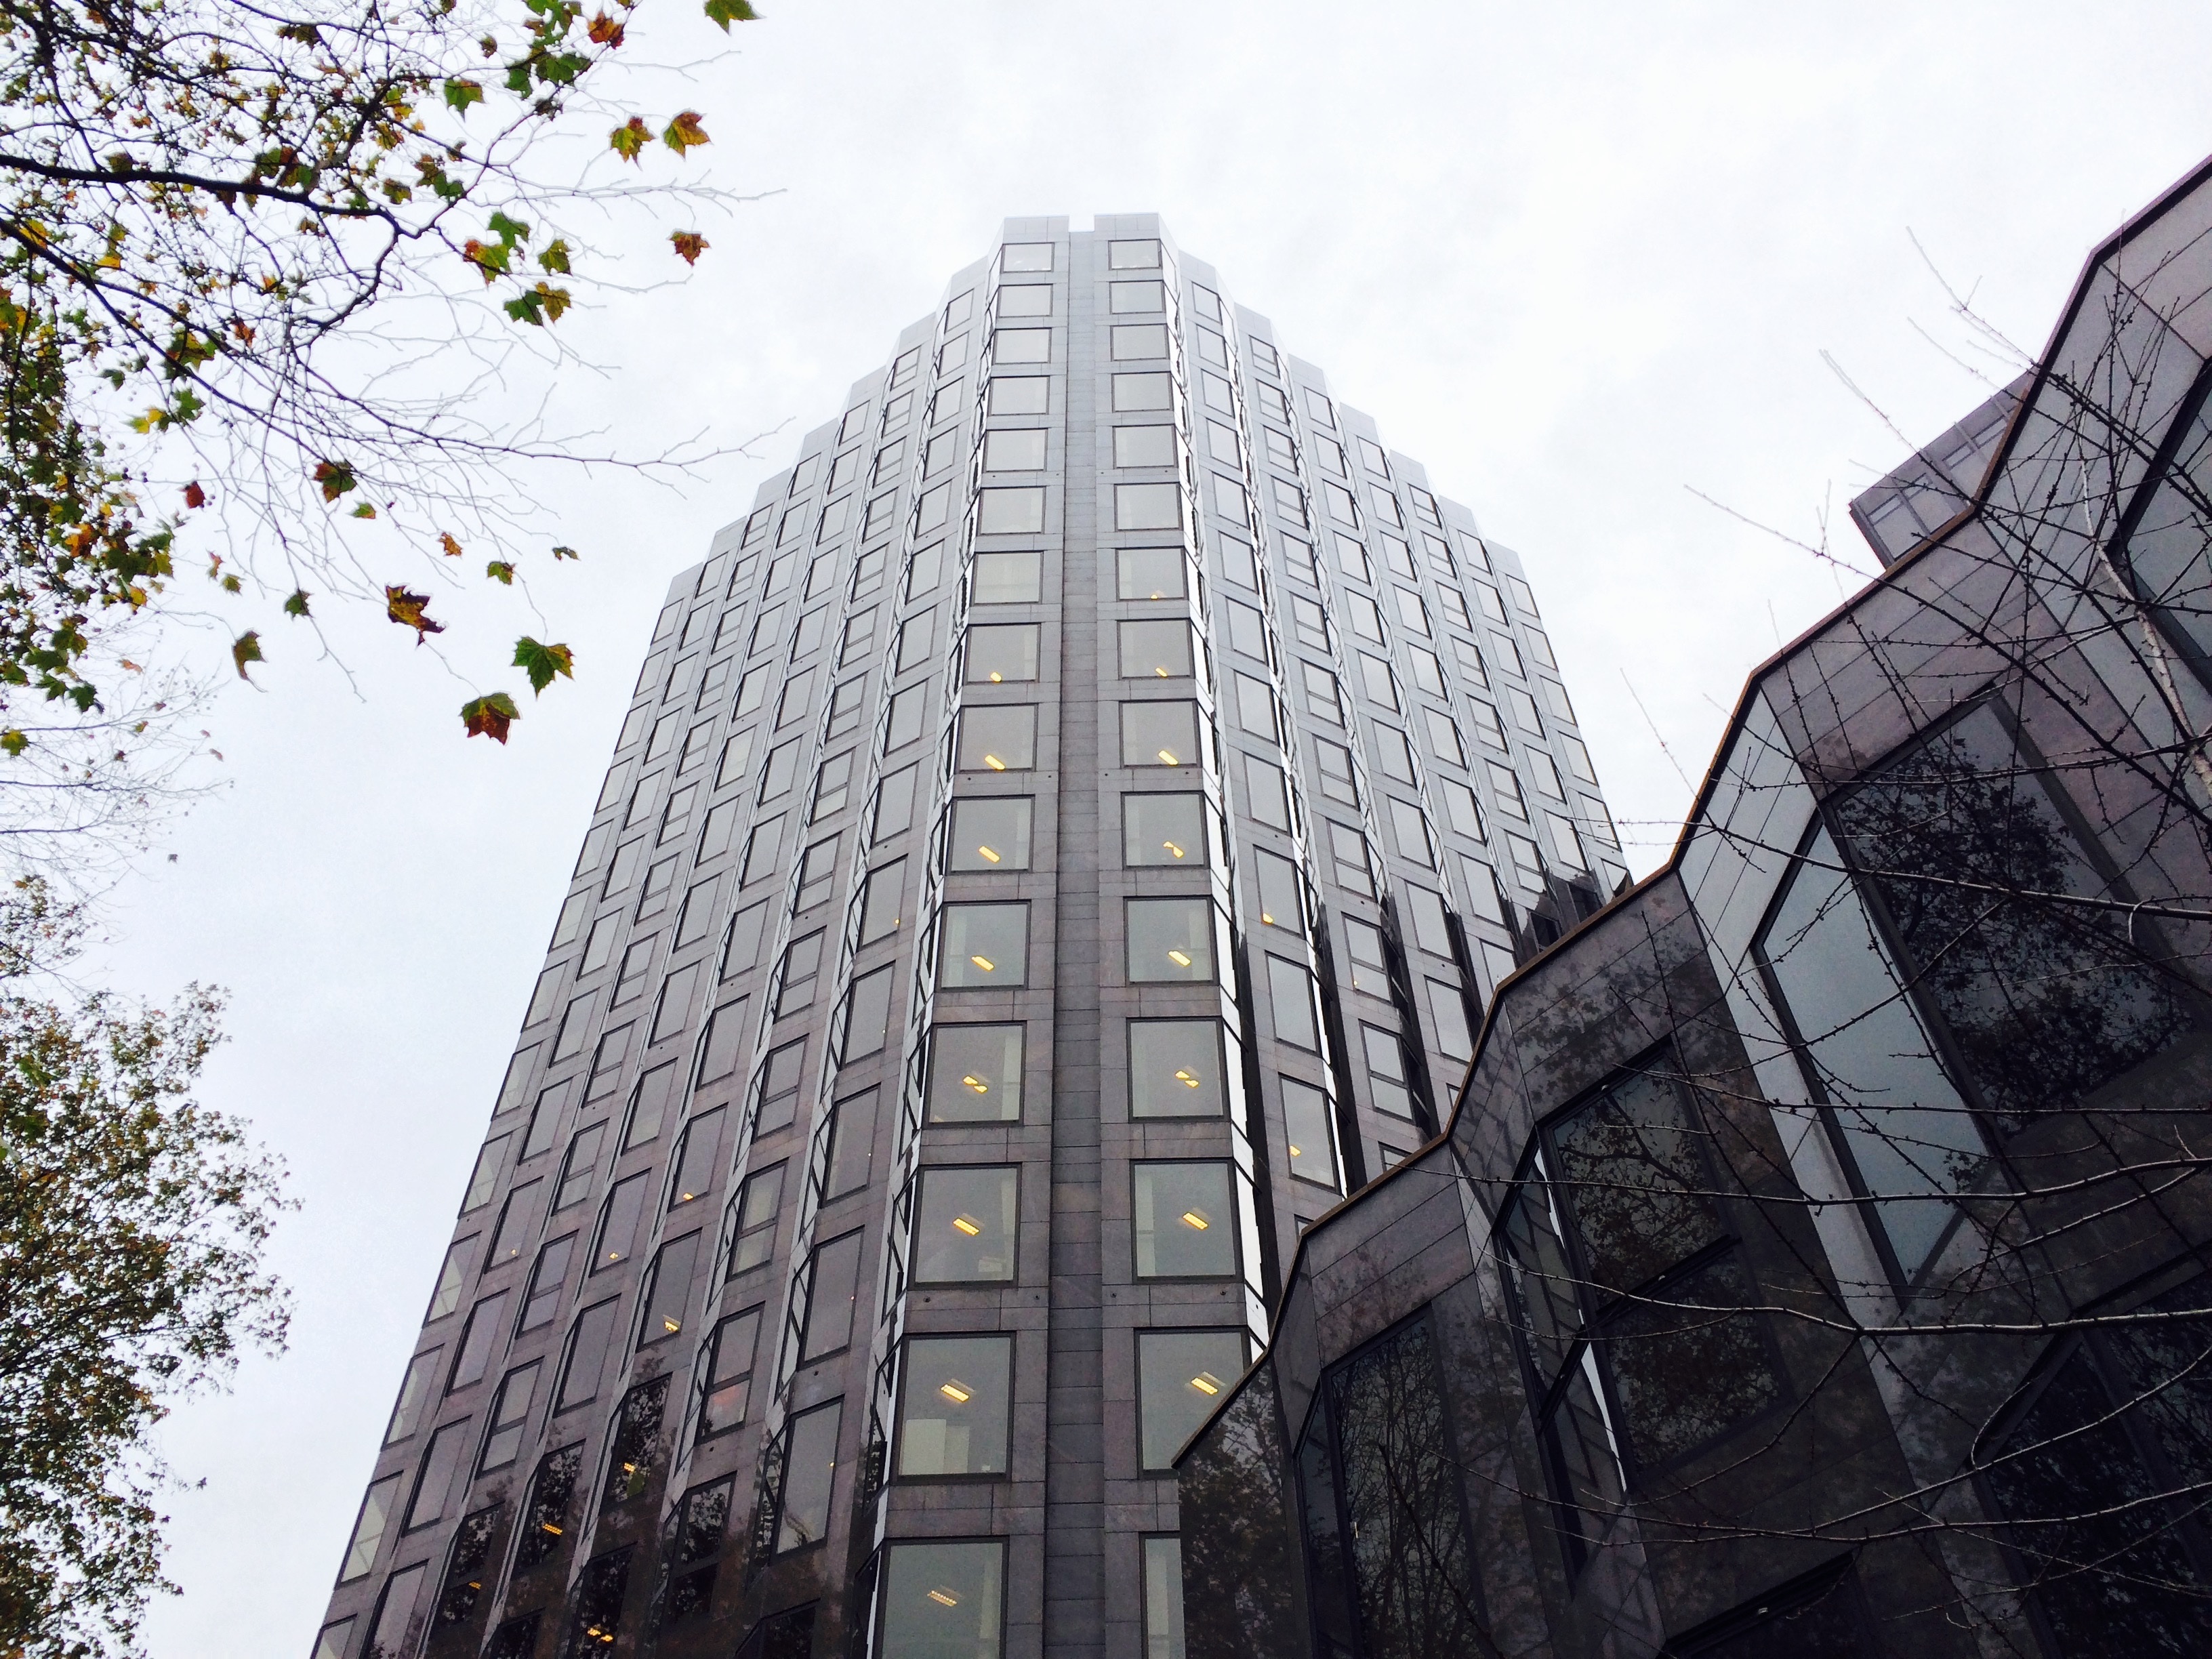
architecture, city, skyscraper, cityscape, downtown, tower, landmark, facade, tower block, metropolis, urban area